Gene Chen

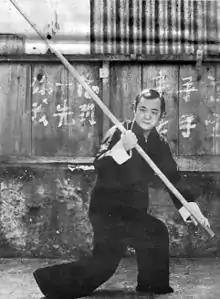

Gene Chen (1 August 1938 – 5 June 2001) was a Chinese American martial artist. Though he was knowledgeable in many Chinese martial arts, he was a master in Chu Gar Southern Praying Mantis and Chen-style tai chi.